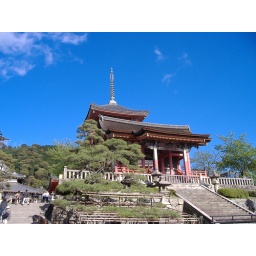
An incredibly blue sky in Kyoto.